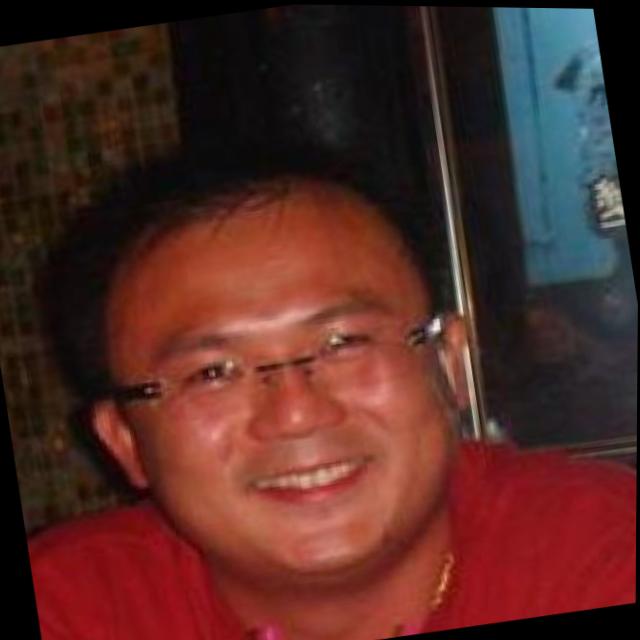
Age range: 21-44